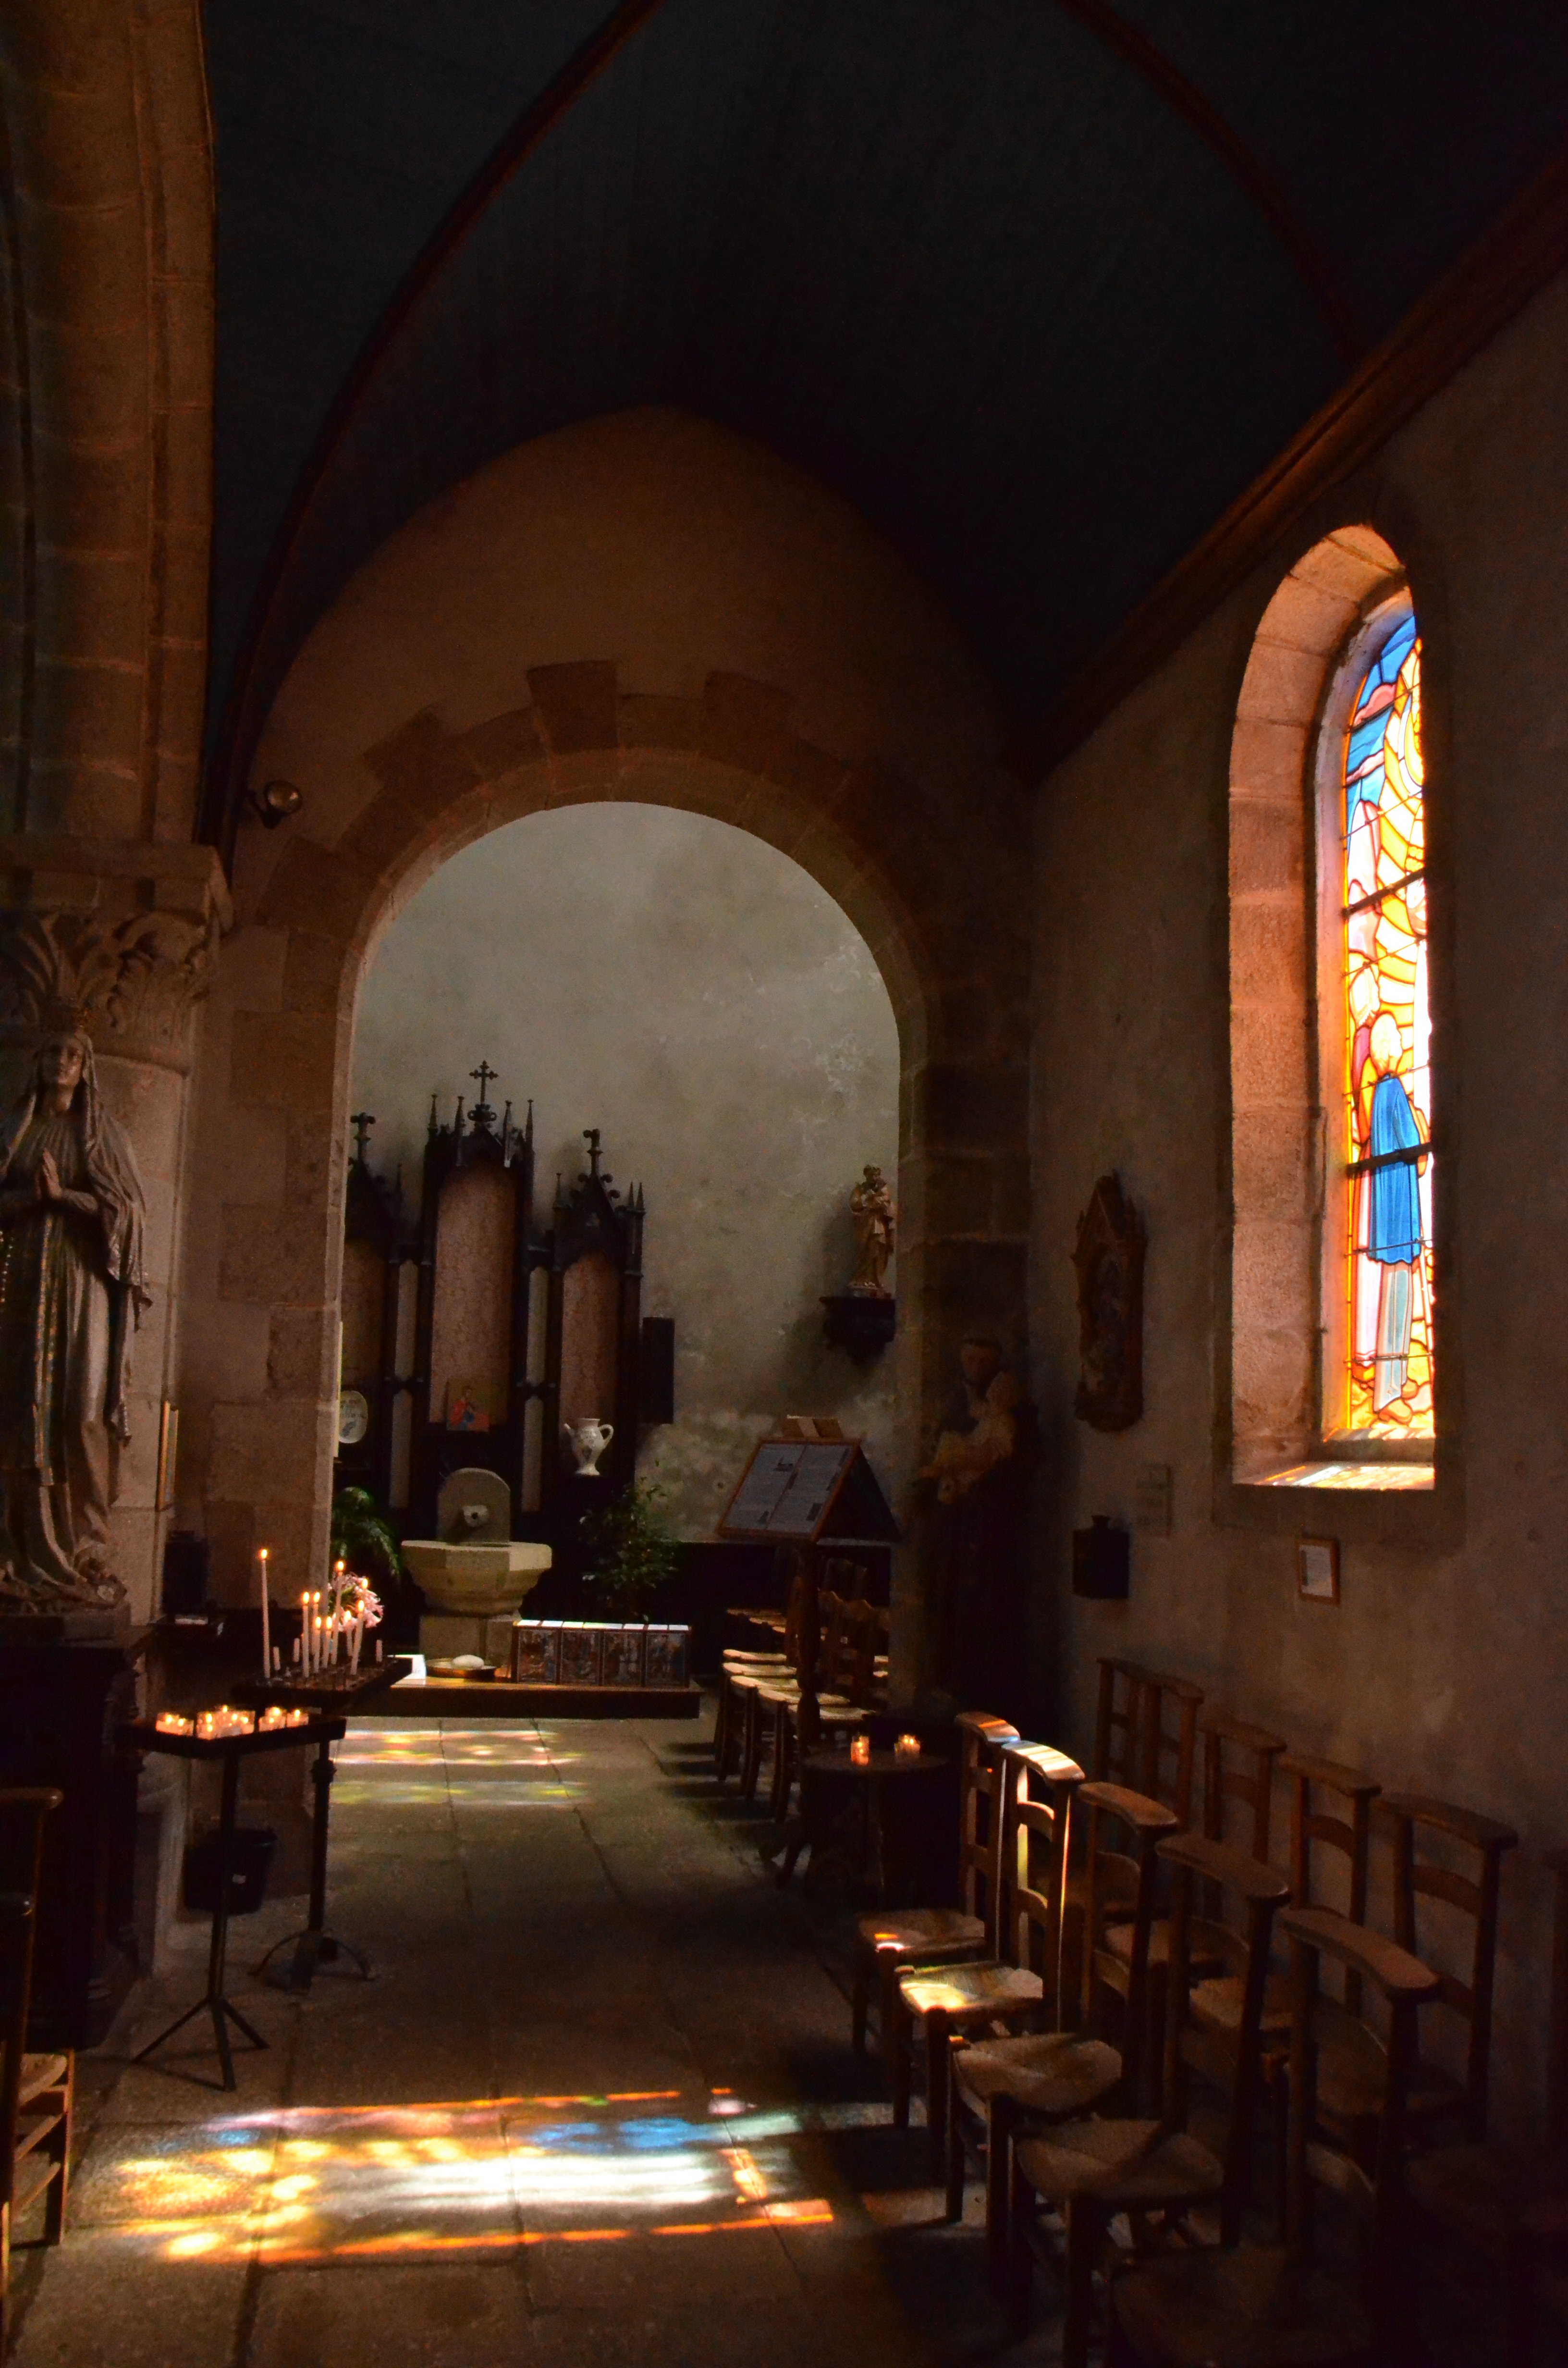
architecture, sunlight, window, building, arch, religion, church, cathedral, chapel, lighting, stained glass, place of worship, faith, crypt, ancient history